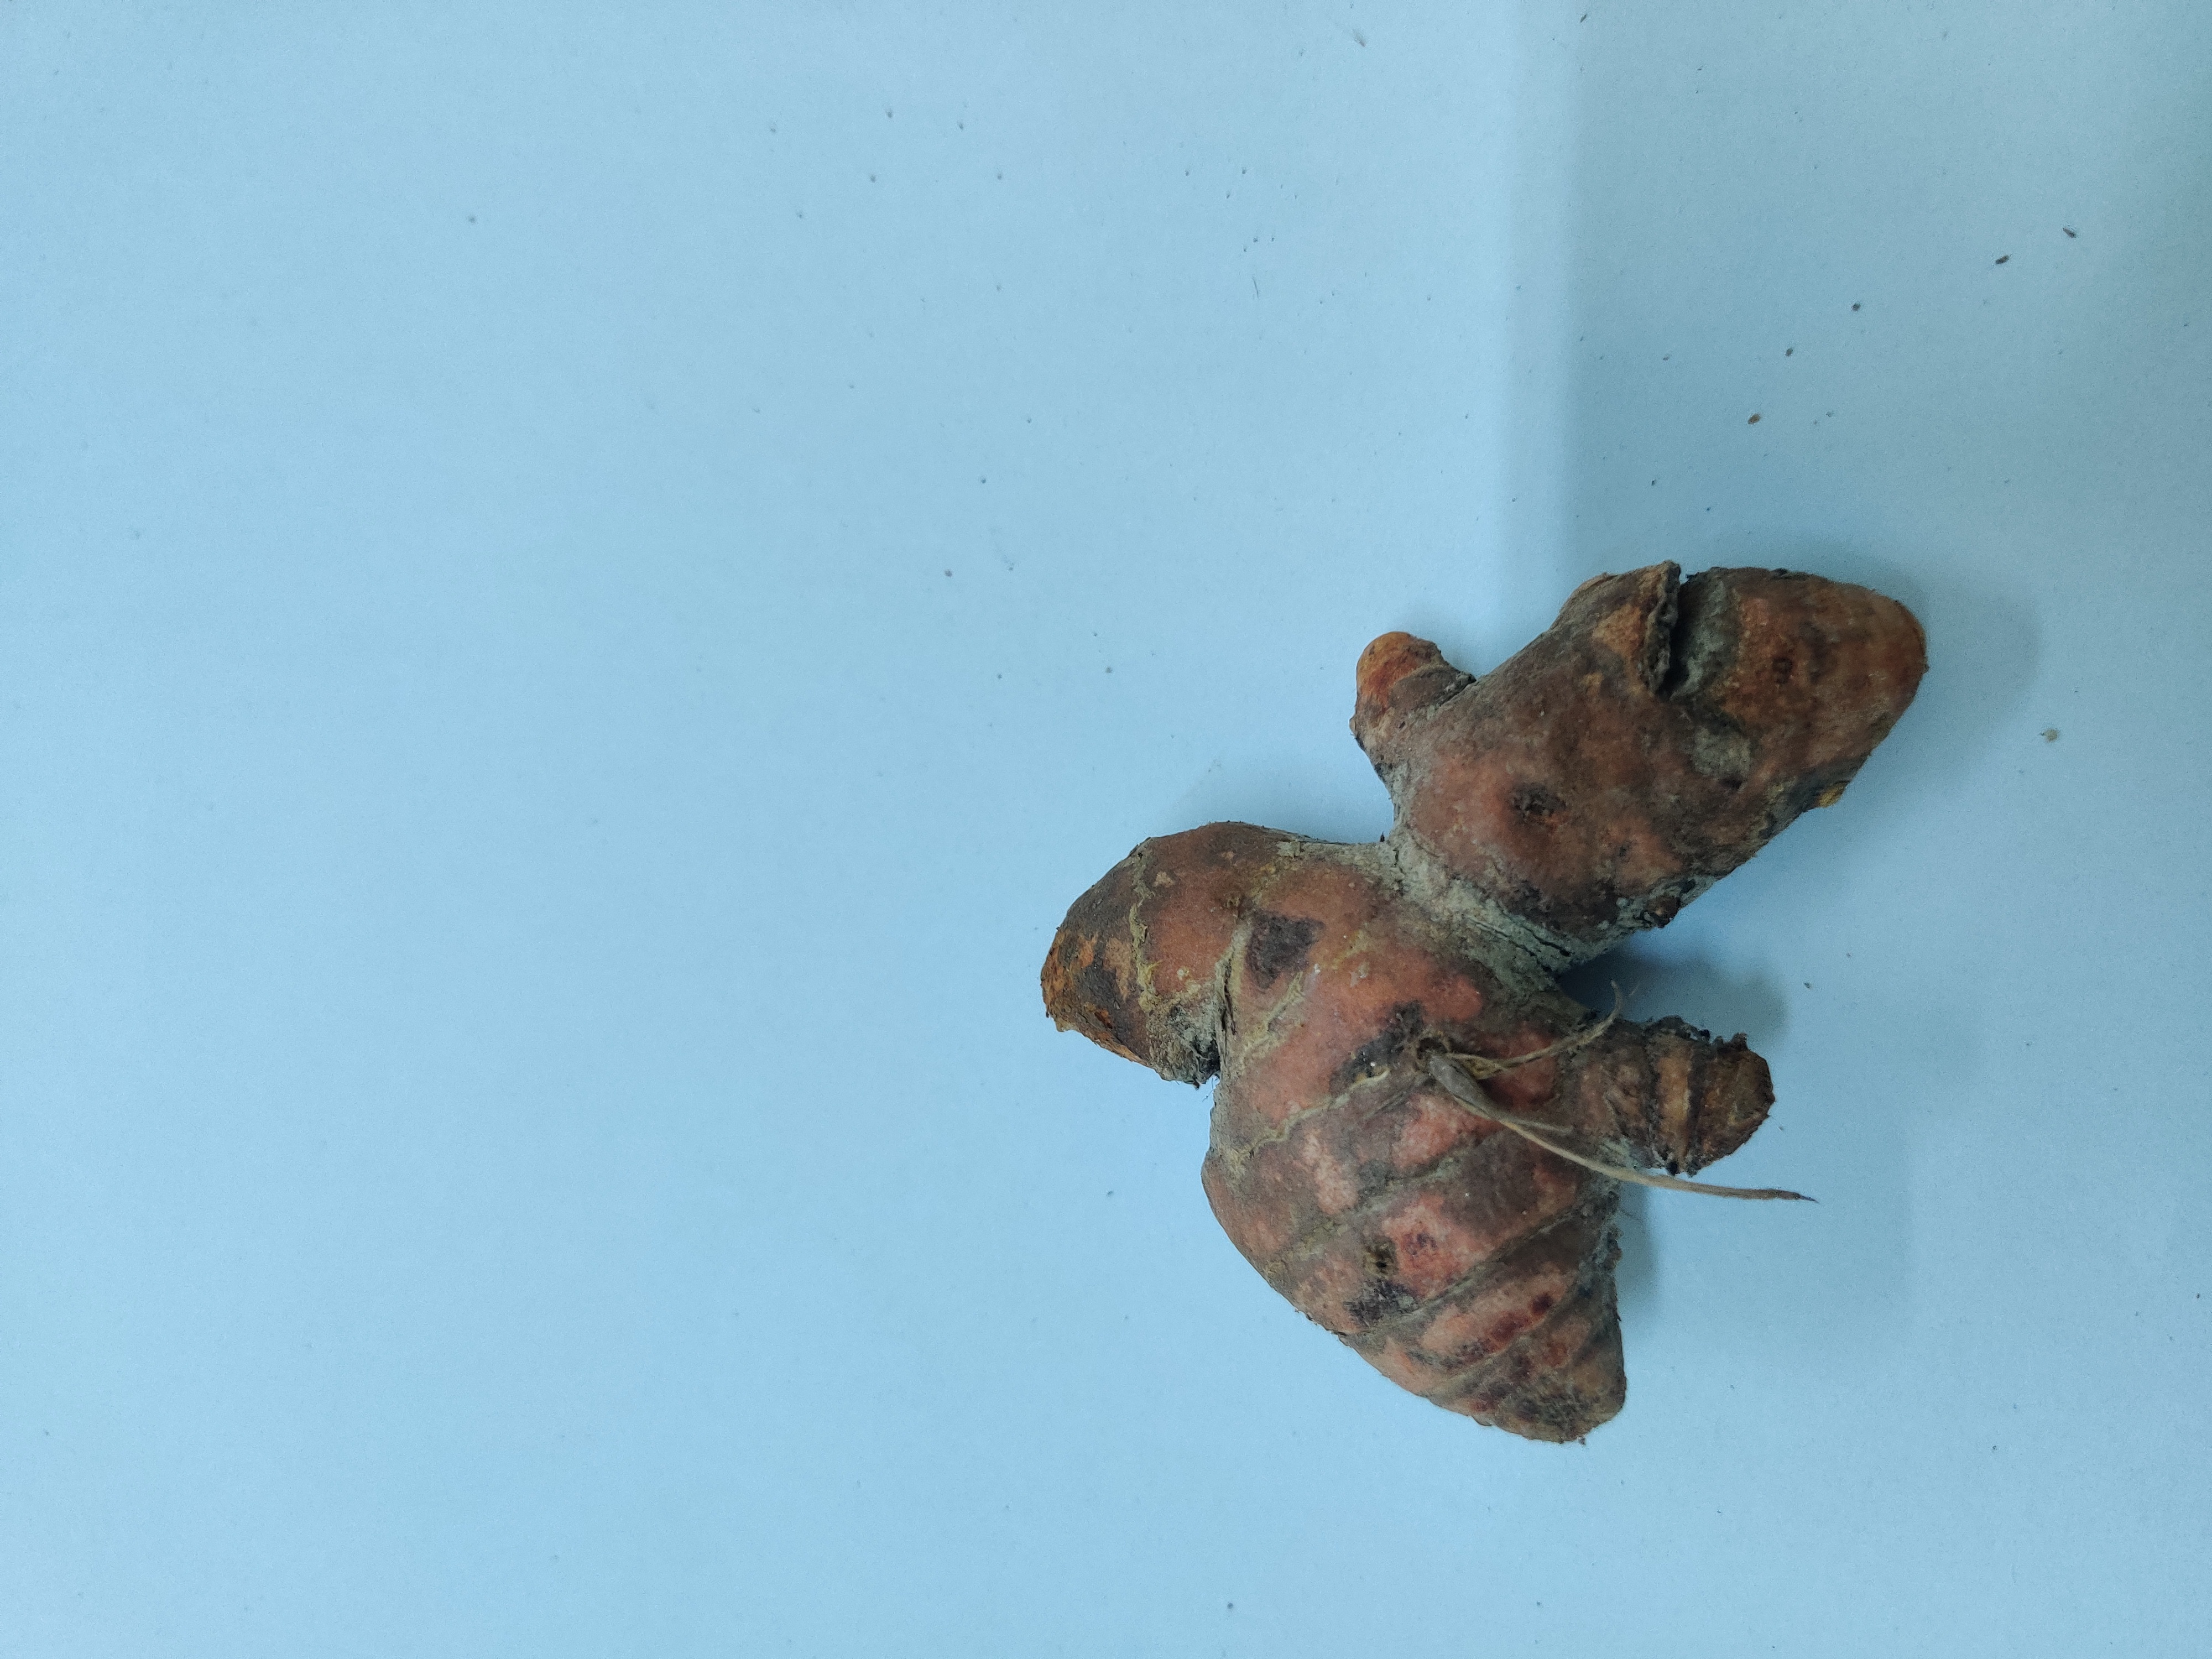
Crop: Turmeric
Condition: Severely Damaged